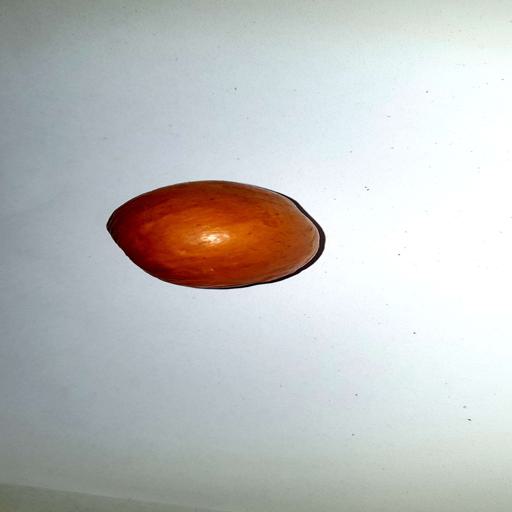
Label: healthy